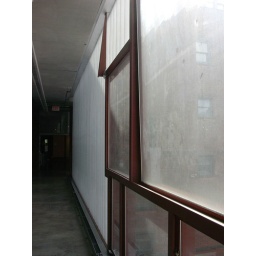
Glass wall on the third floor of Higgins Hall Center at Pratt Institute by Steven Holl and Rogers Marvel.